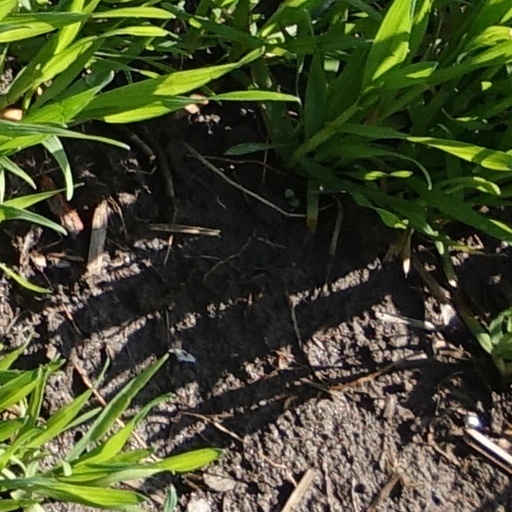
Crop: wheat